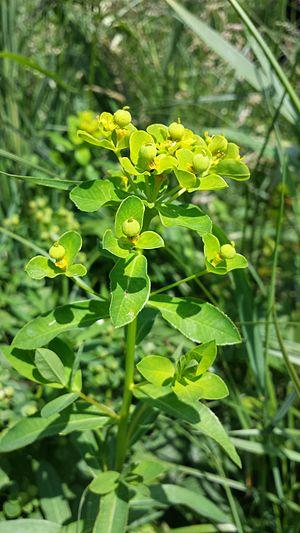
Cette liste de Tracheophyta de Bosnie-Herzégovine, ainsi que d’espèces introduites est un aperçu incomplet d’espèces de mousses, de fougères, de gymnospermes et d’angiospermes citées dans la littérature disponible en langues bosniaque, croate, serbe et serbo-croate. Cet aperçu n’inclue pas des espèces cultivées ni celles occasionnellement introduites.